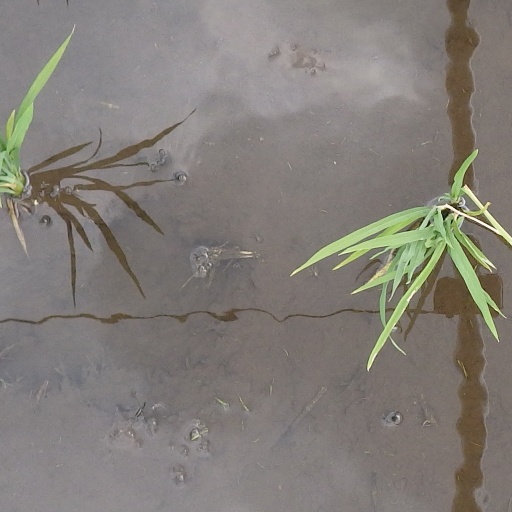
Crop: rice